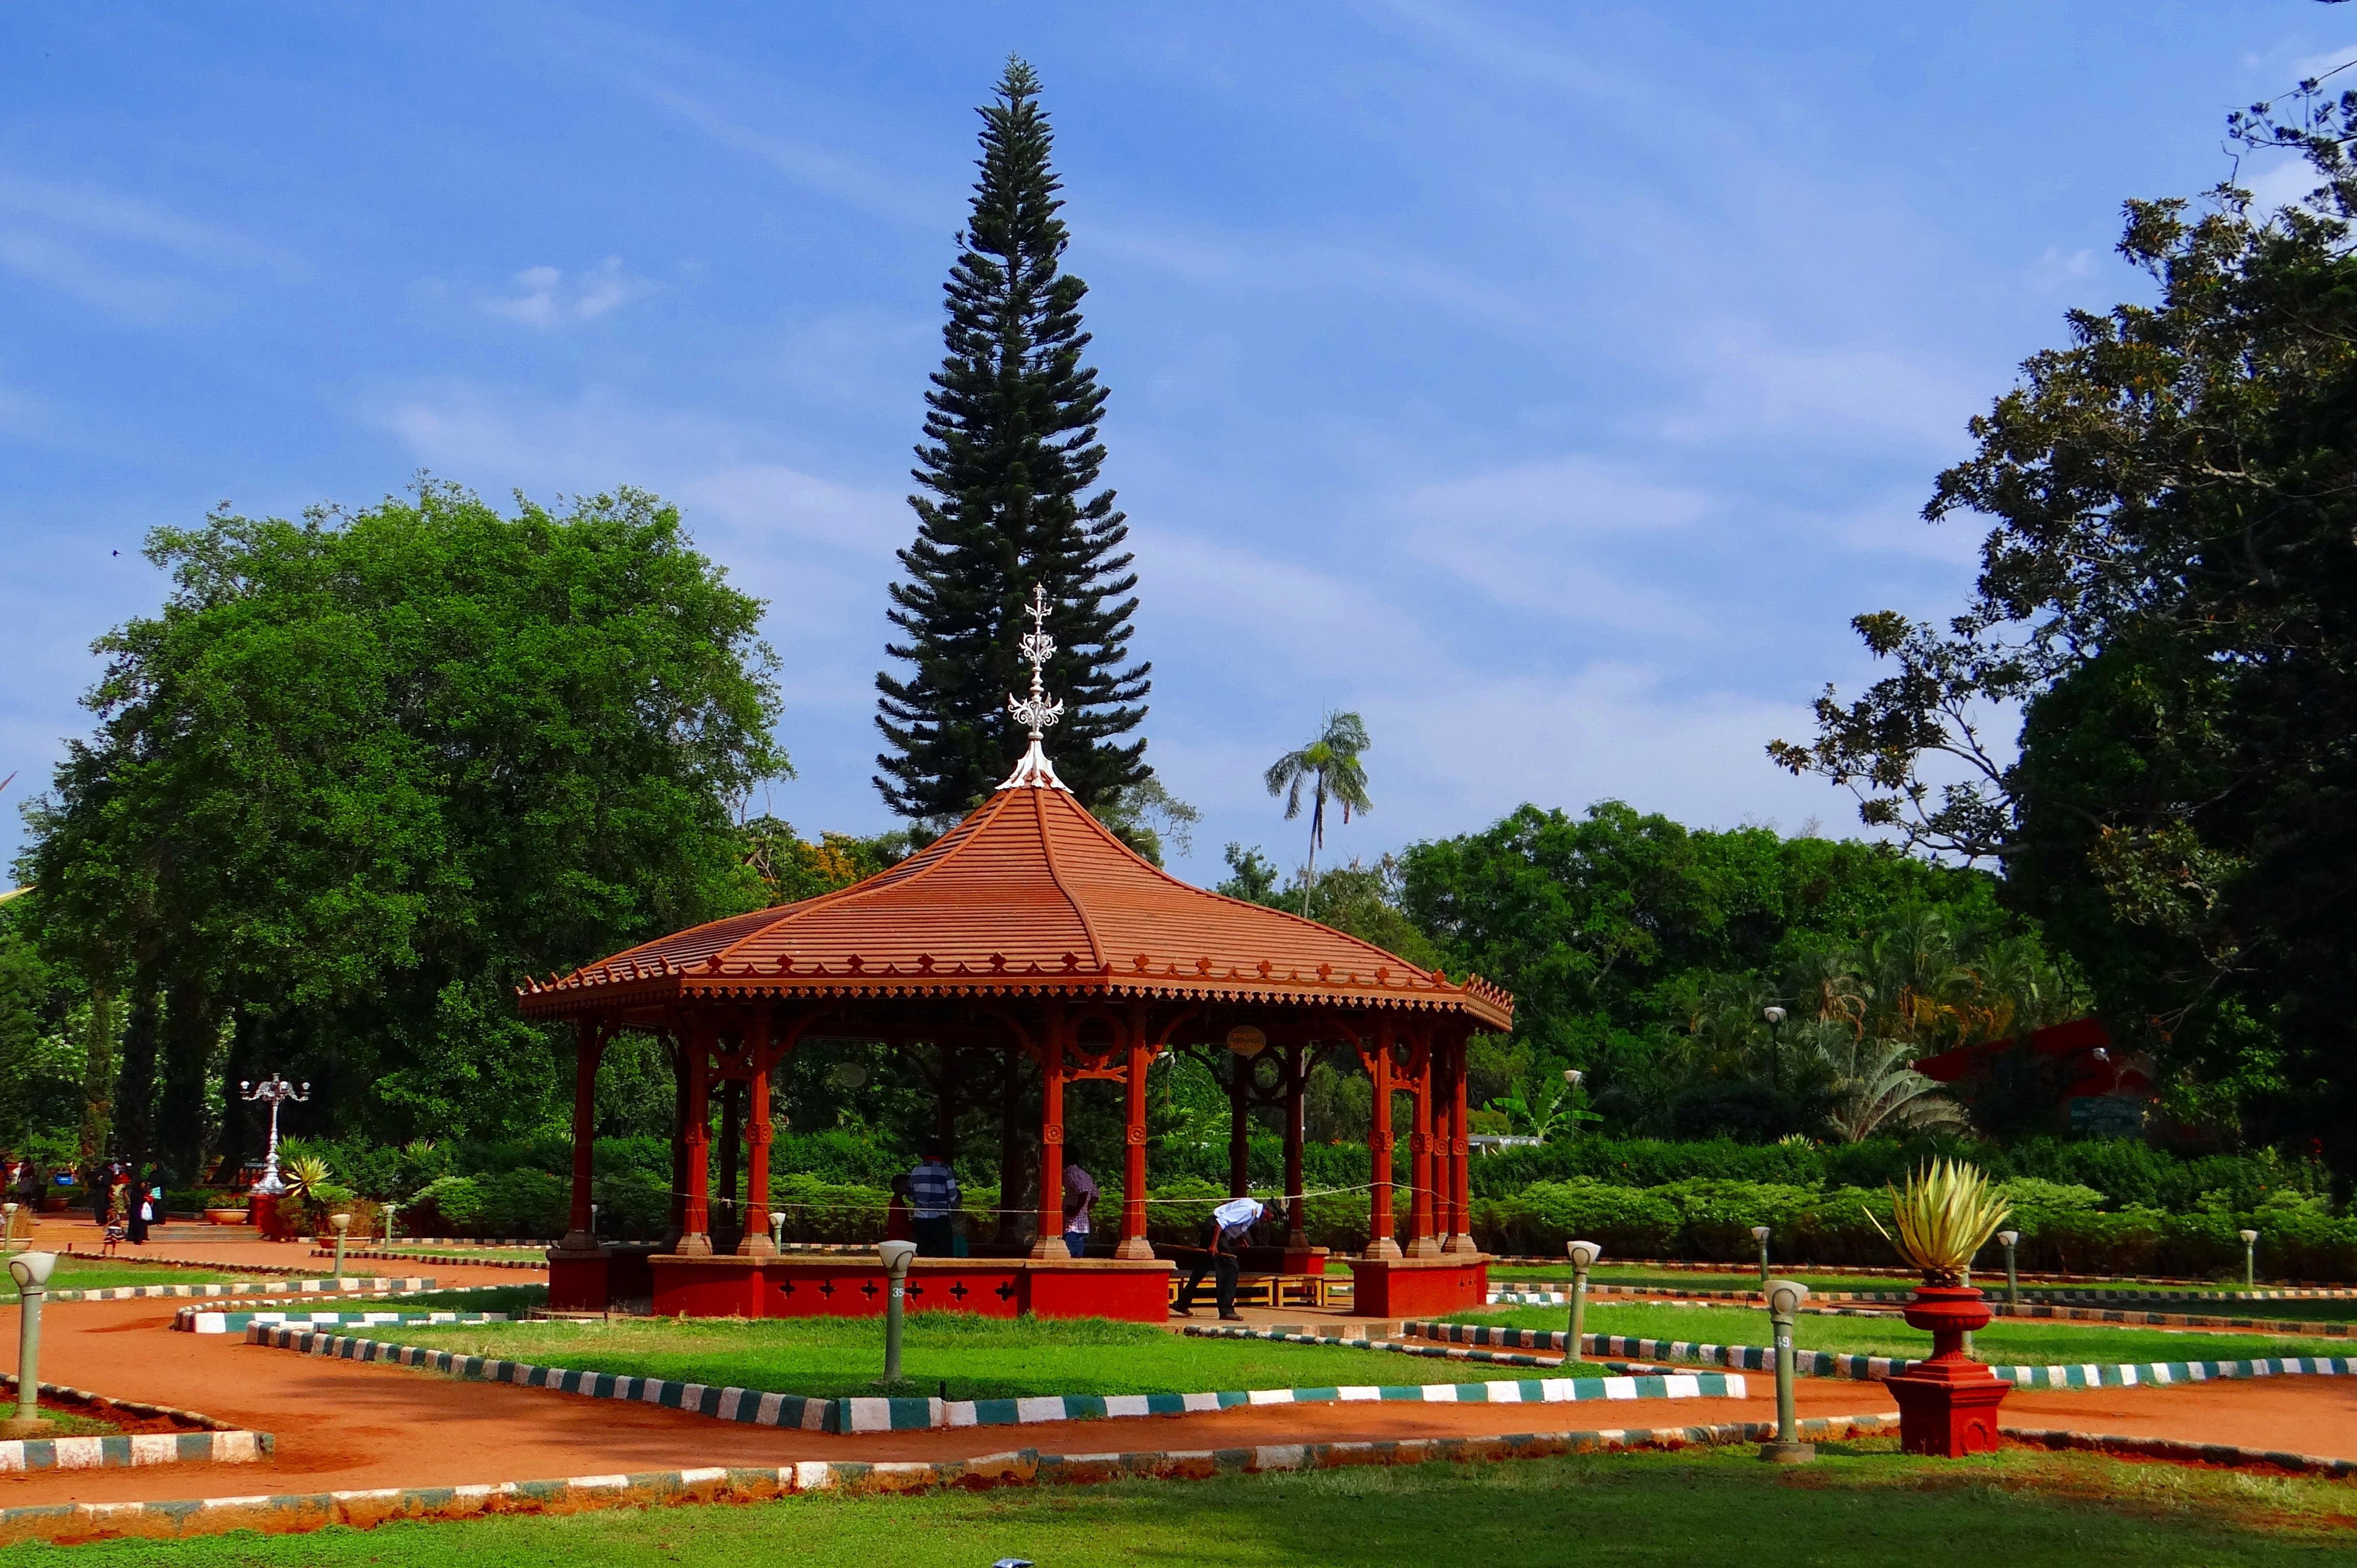
outdoor, structure, roof, palace, decoration, canopy, park, landmark, gazebo, garden, place of worship, shelter, temple, pavilion, shrine, india, botanical garden, estate, bangalore, chinese architecture, pagoda, wat, shinto shrine